Newport Pier

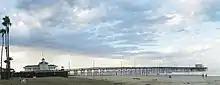
View of the Newport Municipal Pier from the beach at dawn.

The Newport Pier is one of two municipal piers in the city of Newport Beach, California. The pier replaced the McFadden Wharf (1888-1939) and the site is registered as California Historical Landmark number 794. It is 1,032 feet (314.6 m) long. The other ocean pier on the Balboa Peninsula is the Balboa Pier.